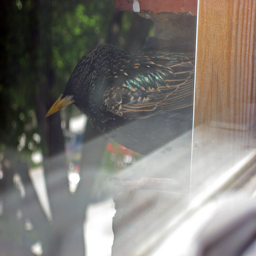
A bird rests on a ledge outside a window.
a birds reflection is seen in a house window
A black bird with a yellow beak roosts in a sunny wooden birdhouse.
This bird sits on a perch outside of a window
A colorful bird with a yellow beak on a window sill.